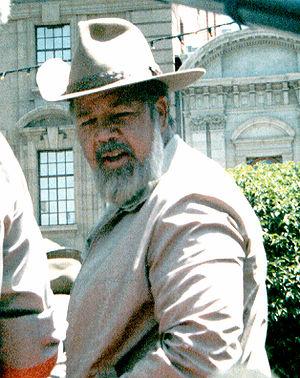
L'histoire de l'Afrique du Sud est très riche et très complexe du fait de la juxtaposition de peuples et de cultures différentes qui se succèdent et se côtoient depuis la Préhistoire. Les Bochimans y sont présents depuis au moins 25 000 ans et les Bantous, depuis au moins 1 500 ans. Les deux peuples auraient généralement cohabité paisiblement. L'histoire écrite débute avec l'arrivée des Européens, en commençant par les Portugais qui décident de ne pas coloniser la région, laissant la place aux Néerlandais. Les Britanniques contestent leur prééminence vers la fin du xviiiᵉ siècle, ce qui mène à deux guerres. Le xxᵉ siècle est marqué par le système législatif séparatiste et ségrégationniste de l'apartheid puis par l'élection de Nelson Mandela, premier président noir d'Afrique du Sud, à la suite des premières élections nationales multiraciales au suffrage universel organisées dans le pays.
Le nationalisme afrikaner est une idéologie politique née au début du xixᵉ siècle chez les Afrikaners d'Afrique du Sud, fortement inspirée par leurs intenses sentiments anti-britanniques consécutifs à la guerre des Boers.
Eugène Ney Terre'Blanche, né le 31 janvier 1941 et mort le 3 avril 2010, était un policier sud-africain reconverti en fermier et surtout le chef de file du Mouvement de résistance afrikaner, mouvement politique paramilitaire afrikaner, farouche partisan de l'apartheid et de l'établissement d'un Volkstaat.